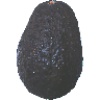
Label: Avocado ripe 1